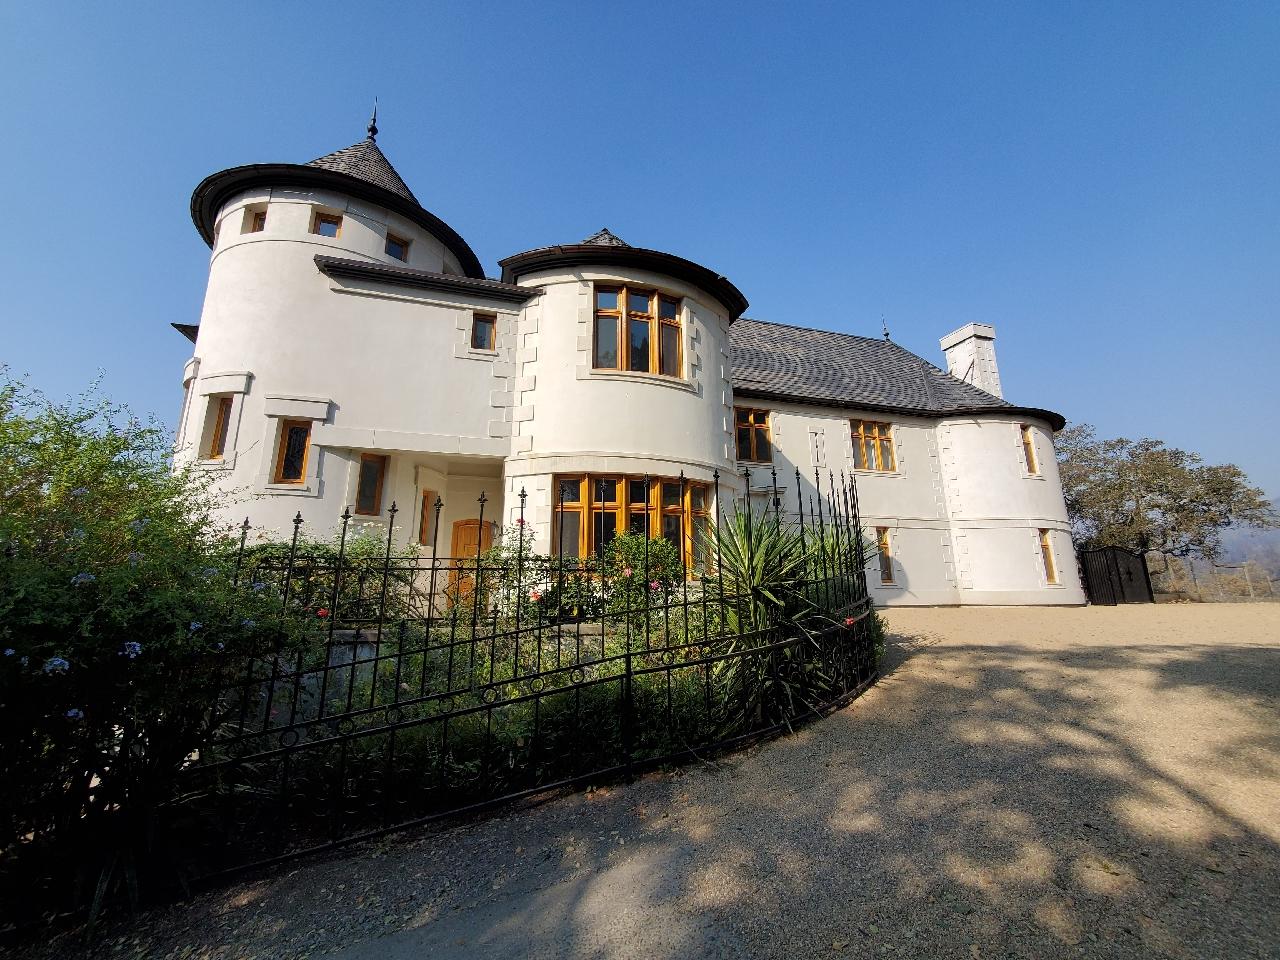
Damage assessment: no_damage